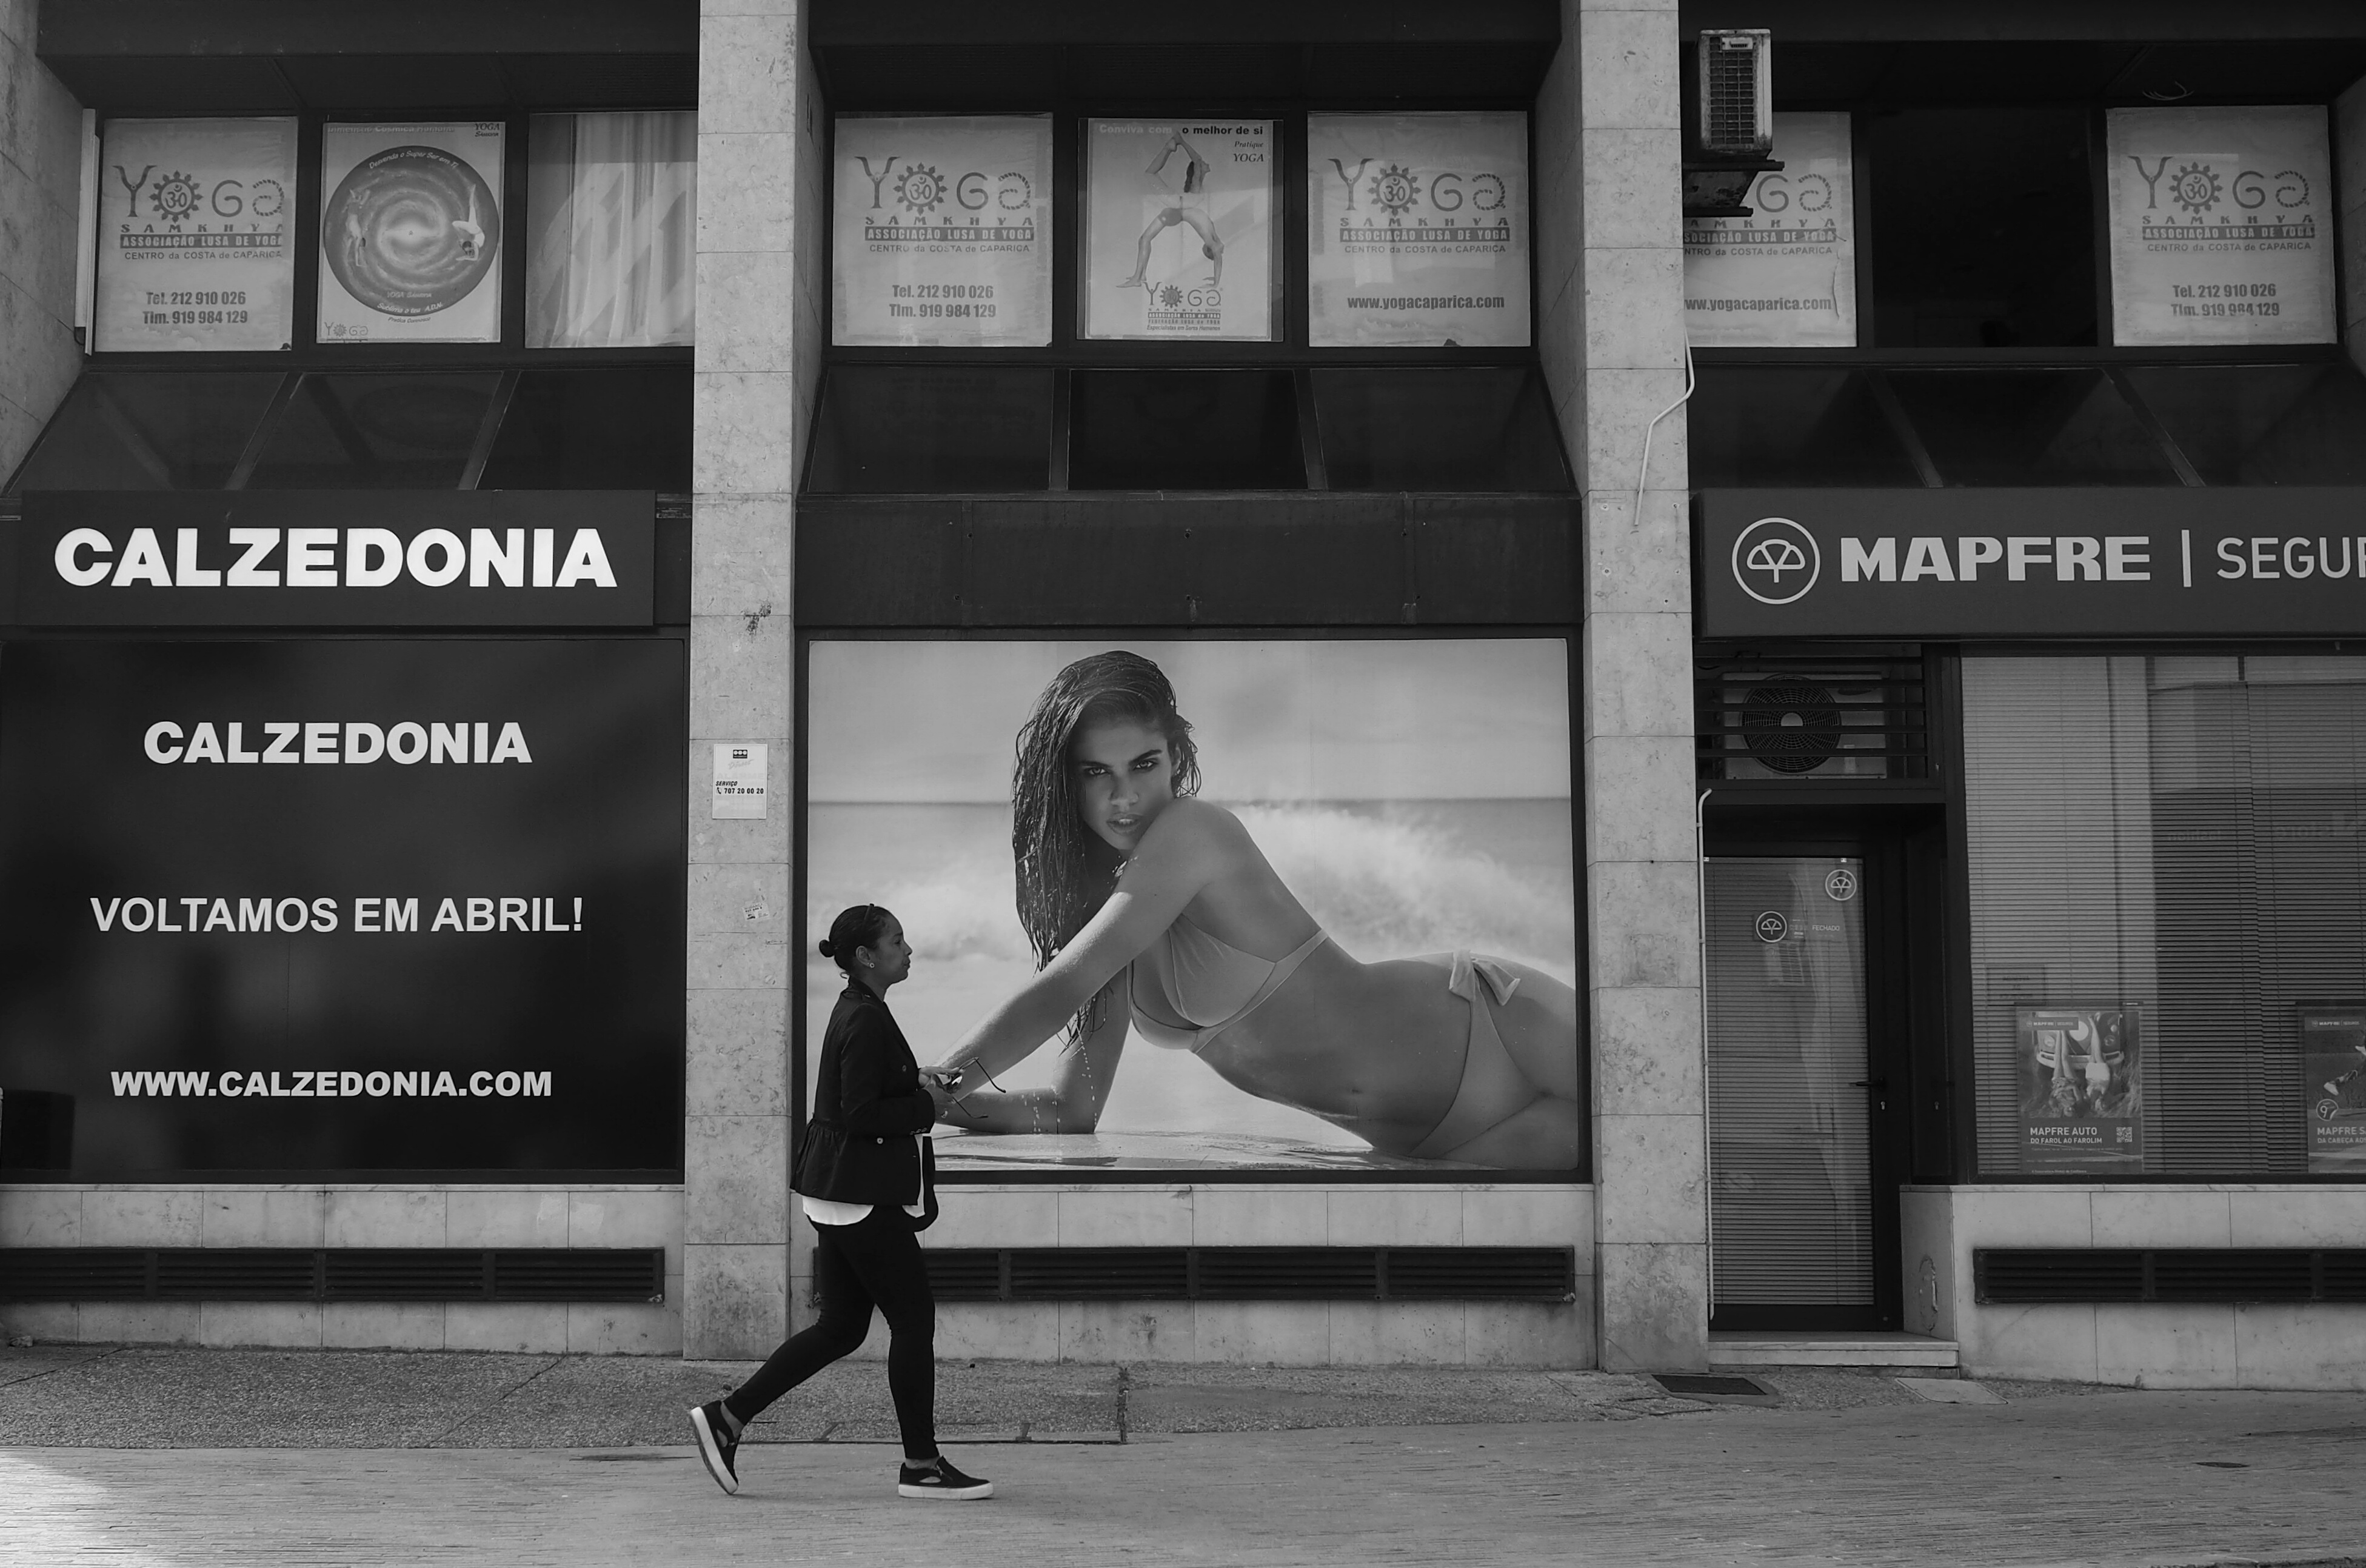
walking, creative, black and white, people, road, white, street, photography, urban, social, lens, color, black, monochrome, streetphotography, bw, blackandwhite, blackwhite, streets, candid, best, moments, infrastructure, public, olympus, photograph, snapshot, portugal, prime, pretoebranco, rua, omd, streetphoto, image, 17mm, moment, unposed, decisive, pretobranco, preto, sp, portuguese, pb, inpublic, fotografiaderua, streetmoments, em10, lavinha, joao, pickpocket, monochrome photography, film noir